St. Sebastian (Mannheim)

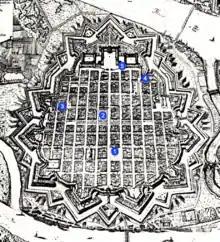
Mannheim 1758 (Josef Anton Baertels) 1. St. Sebastian 2. Paradeplatz 3. Capuchin Abbey 4. Jesuit Church 5. "Schlosskirche"

Mannheim was first mentioned in the Lorsch Codex in 766. Since when there was a church in Mannheim is not known, a parish priest was first attested in 1309. In the Worms synodale of 1496, a visitation protocol of the parishes of the Worms diocese, the Mannheim parish church was described and it was recorded for the first time that St. Sebastian was the patron of the church and village. In 1556, Elector Ottheinrich introduced the Reformation in the Electoral Palatinate.